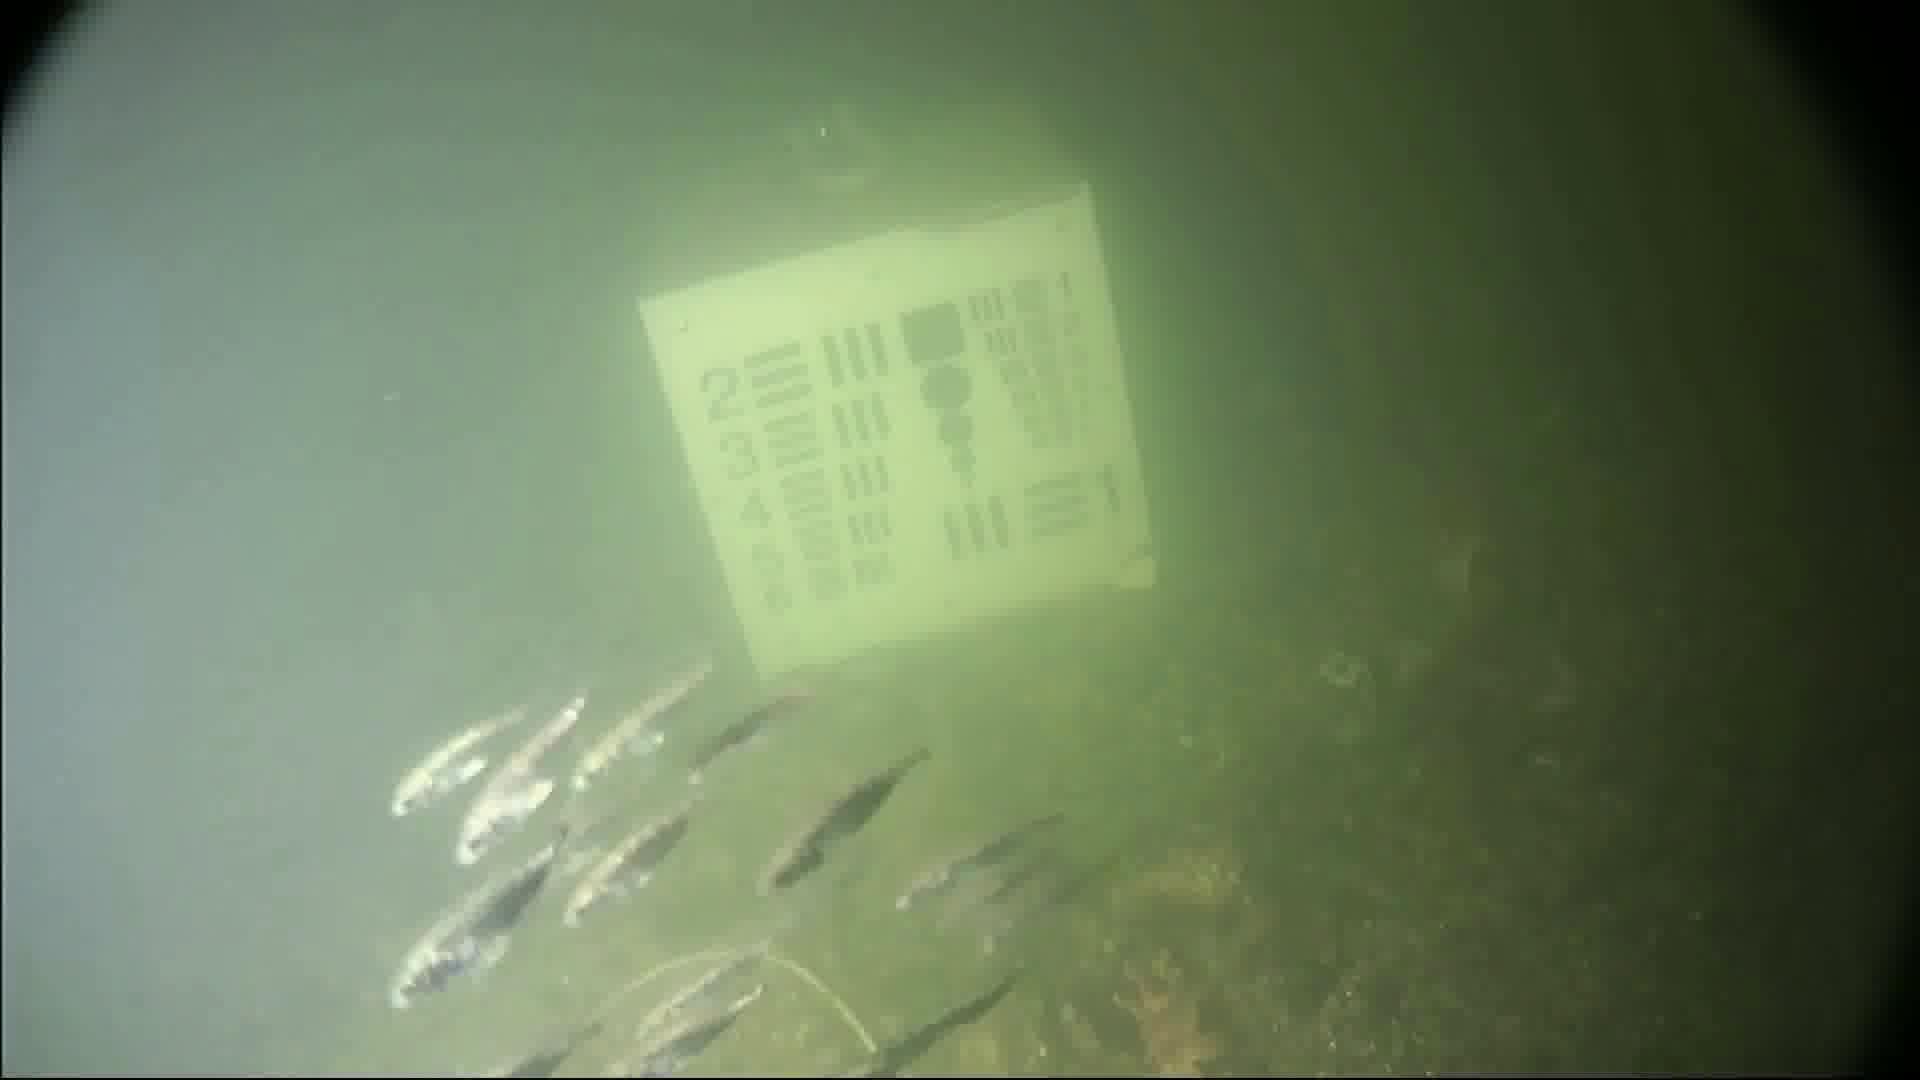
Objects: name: small_fish
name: starfish